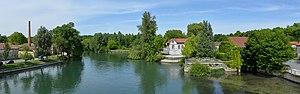
Vue de la Charente vers l'Île de la Reine depuis le Pont-Neuf, Cognac, Charente, France.
Cognac est une commune du Sud-Ouest de la France, sous-préfecture du département de la Charente. Ses habitants sont les Cognaçais et les Cognaçaises.
L'île de la Reine est une île fluviale de la Charente, située sur la commune de Cognac.